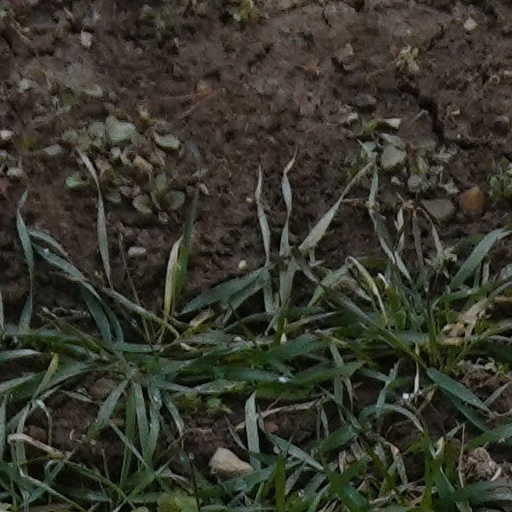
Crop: wheat